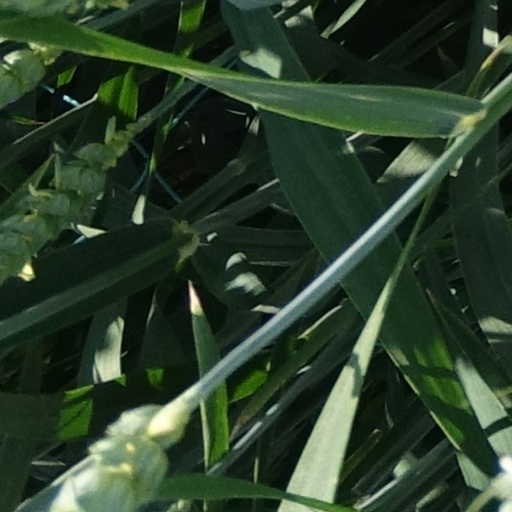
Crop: wheat